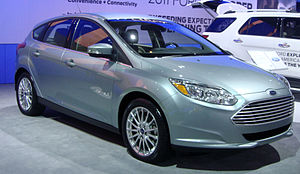
Ford Focus / Tredje generation (2010−2018)
Ford Focus er en lille mellemklassebil bygget af Ford Motor Company. Den blev introduceret i Europa i efteråret 1998, i Nord- og Sydamerika i foråret 2000 og i Australien i september 2002. I de fleste lande efterfulgte den Ford Escort, i Asien og Australien Ford Laser. I 2000 og 2001 var Ford Focus verdens mest solgte bil.